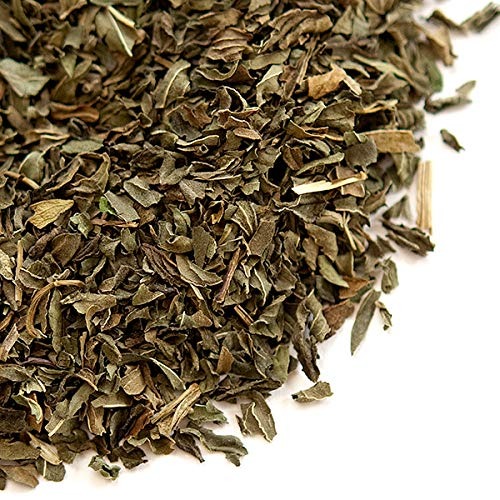
Item Name: Spice Jungle Crushed Peppermint - 16 oz.
Bullet Point 1: Crushed Peppermint leaves are dried for convenient and consistent use in the kitchen, perfect for infusing minty flavors into simple syrups and dairy or using as a garnish
Bullet Point 2: Commonly used in herbal tea, mint jelly, as a seasoning for fruit and vegetables, Crushed Peppermint is a commonly used and versatile ingredient
Bullet Point 3: All Natural, Gluten-Free, Kosher Parve, Non-GMO
Bullet Point 4: Spice Jungle Brand - 100% Satisfaction Guaranteed
Product Description: <p>Peppermint is arguably the matriarch of the mint family, which is a bit odd as peppermint is technically a hybrid of spearmint and watermint. Peppermint escaped into the wild millenniums ago and now grows wild in North America and Europe, though it needs to grow close to its parent species, as it cannot reproduce with other peppermint plants. </p> <p>Peppermint has a penetrating flavor and cooling effect that is widely used in sauces for lamb and game, and is often steeped in cream and milk for various desserts. It is most often paired with chocolate. In addition, gums, candies, and liquors have been infused with mint since mankind first learned to cook. </p> <p>This particular mint is still used in modern and home medicine, as it has been since civilization began. It has known properties to treat or alleviate the discomfort of indigestion, nausea, and abdominal pain. </p>
Value: 16.0
Unit: Ounce

Price: 22.31